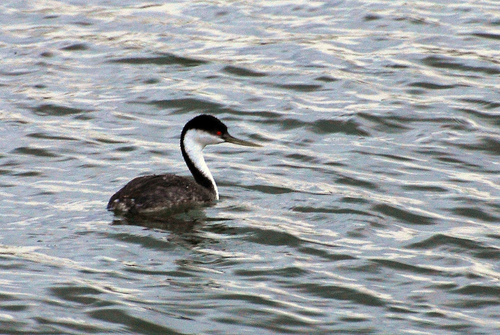
this water bird has a red eye and a black crown, with a long white neck.
a medium sized bird that has tones of brown and dark orange eyes
this is a black and white bird with a long neck and a pointed beak.
this is a grey bird with a black and white neck and a red eye.
this bird has a long, slender, black and white neck, bright red eyes, and a very long, slender beak.
this particular bird has brown and black secondaries and a black and white neckthe bird has a long black and white neck with a large head and long pointed beak, the body of the bird is dark grey.
this bird has wings that are brown and has a long neckthe bird has a red eyering, long bill and curved throat.
this bird has a long white neck with a black crown and medium sized beak.
Species: Western Grebe